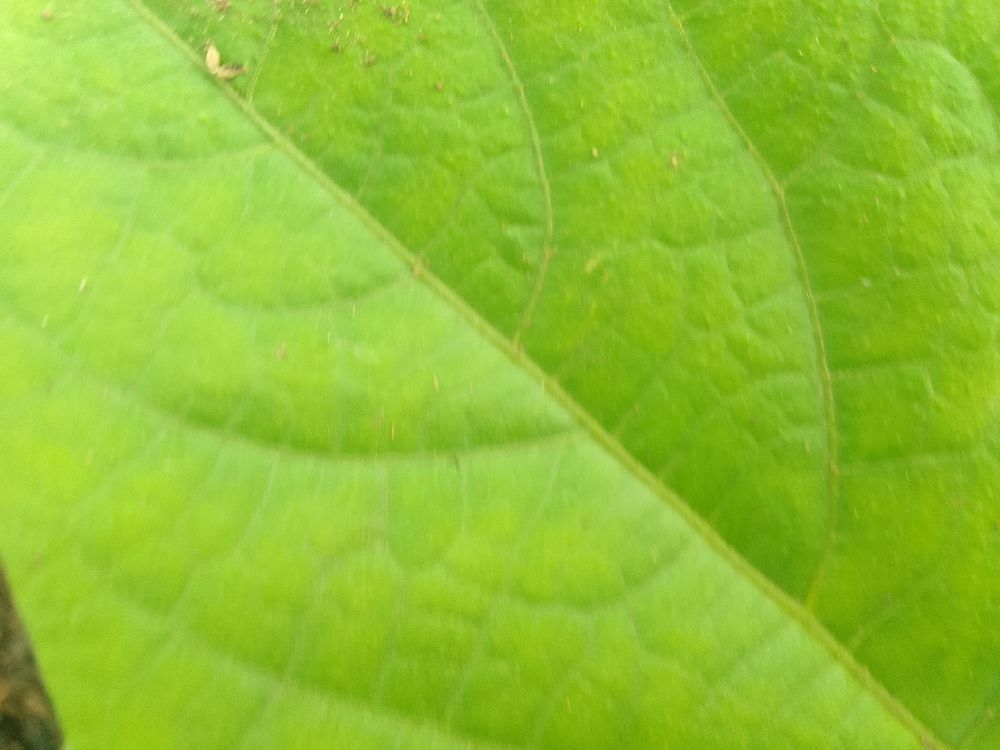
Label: healthy